Don Johnson Big Band

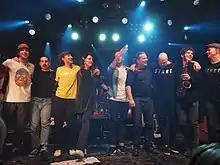
Don Johnson Big Band on a Christmas concert at the Tavastia Club

The name "Don Johnson Big Band" comes from the actor Don Johnson in the series "Miami Vice". The band had to come up with a name to reserve a place for training.